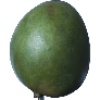
Label: mango